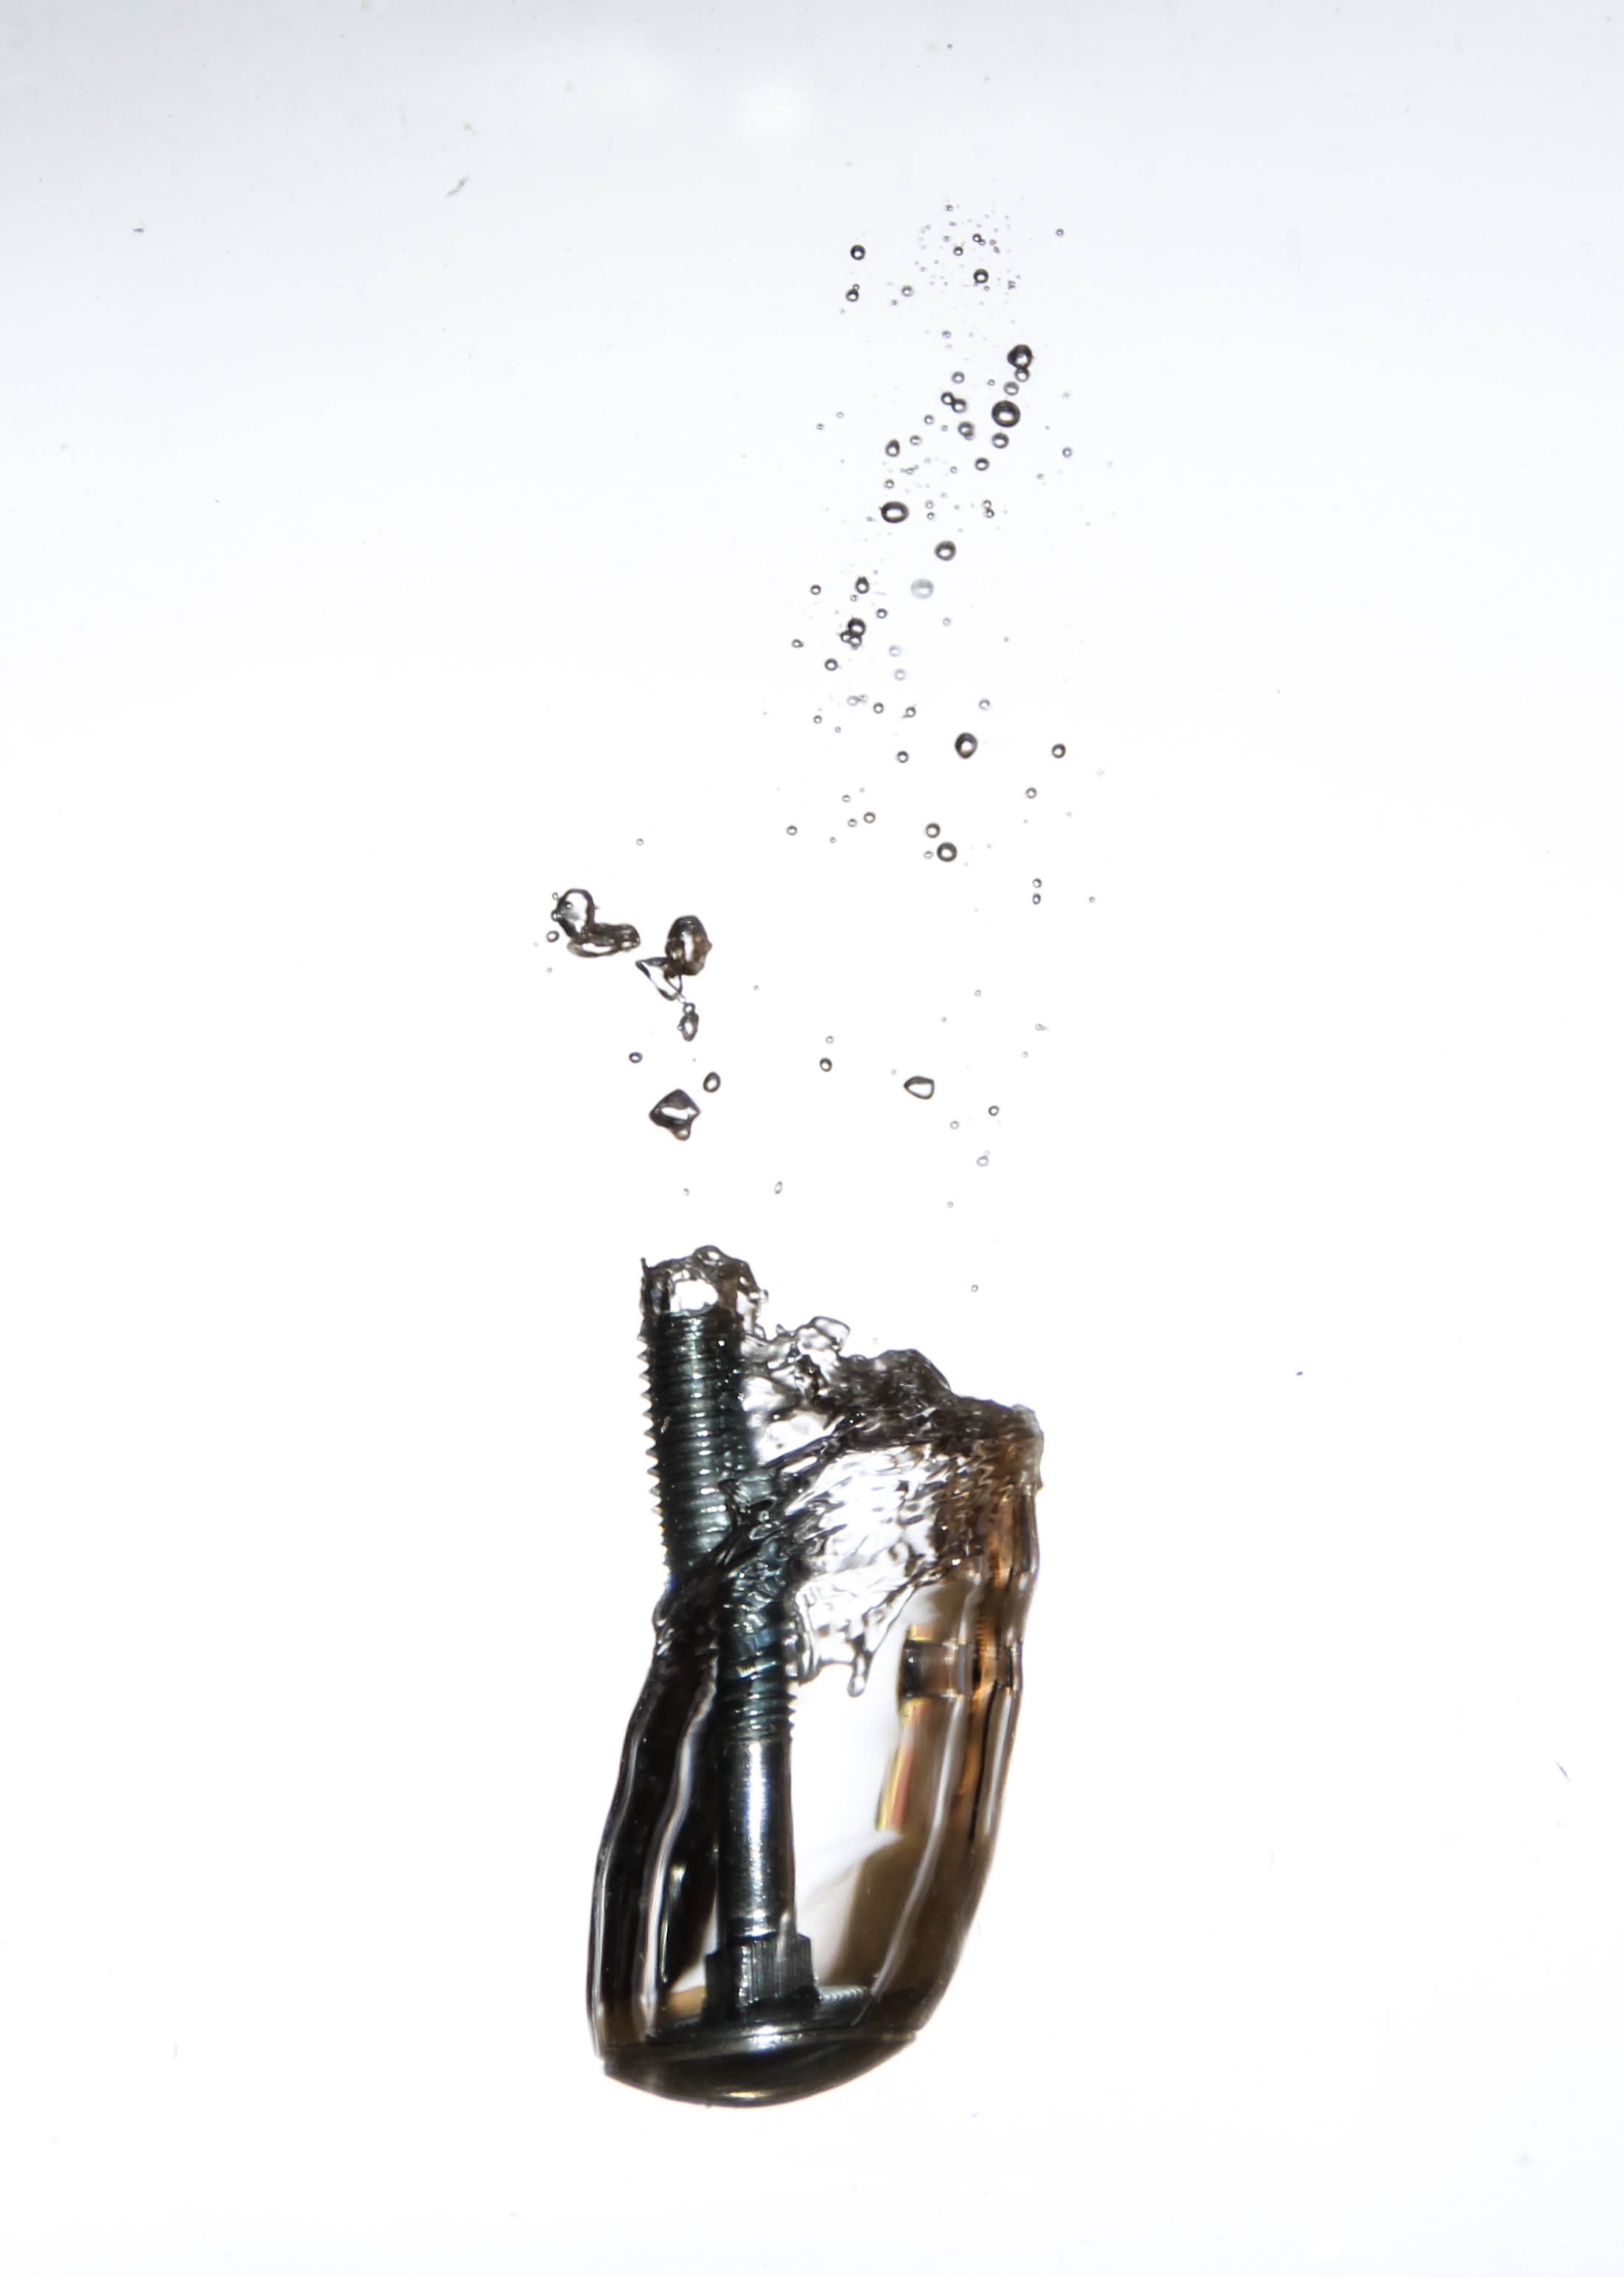
water, vase, bottle, lighting, bubble, screw, immersion, drinkware